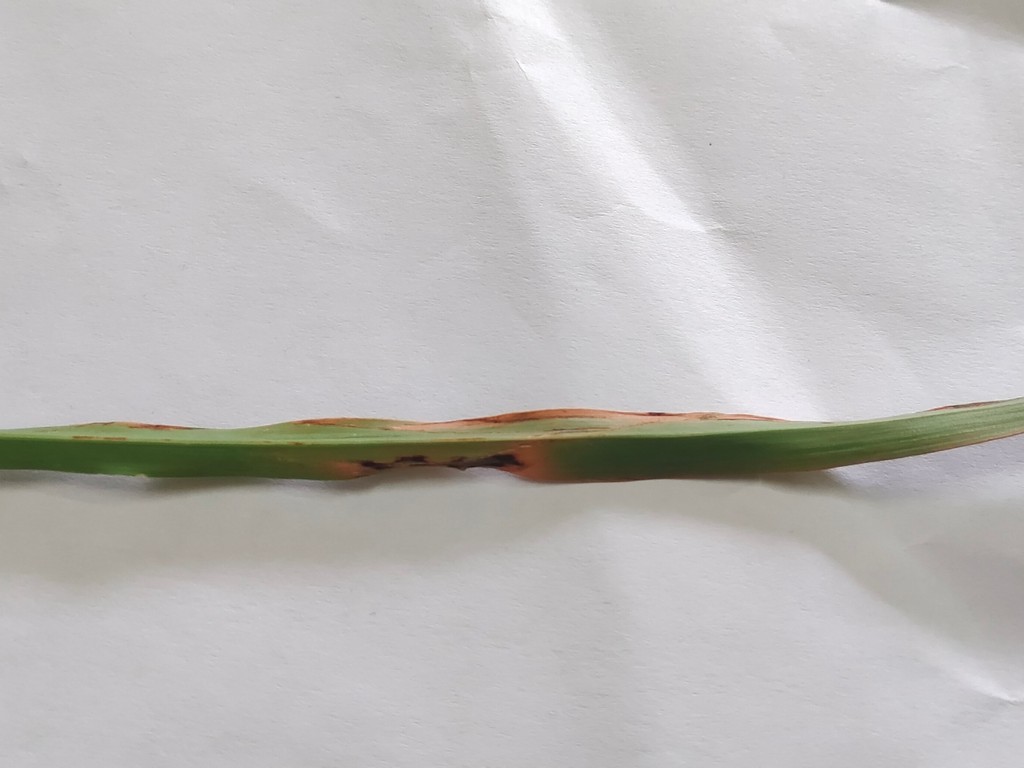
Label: Unhealthy